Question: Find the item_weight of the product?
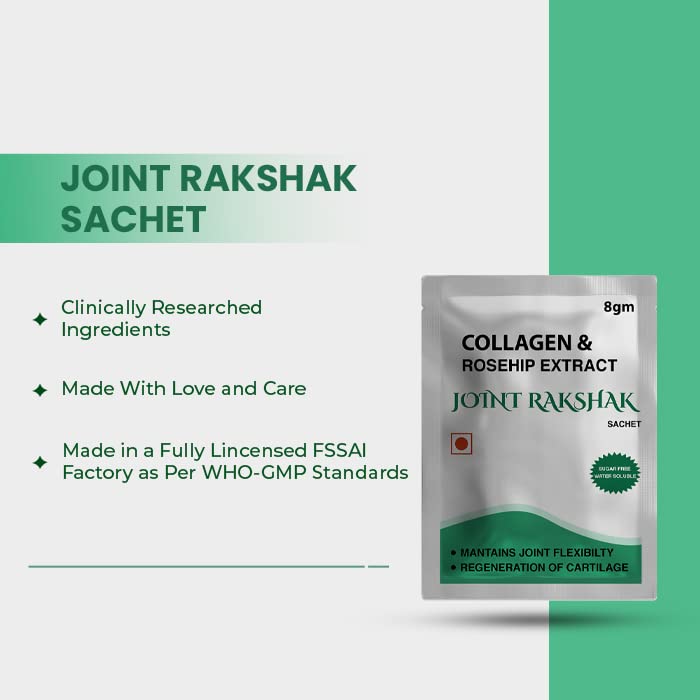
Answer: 8 gram